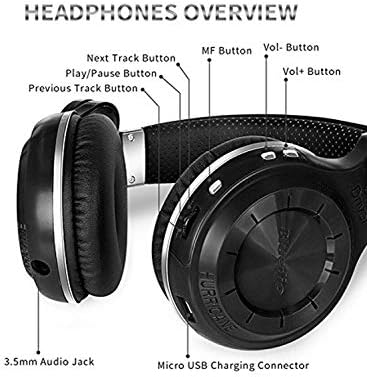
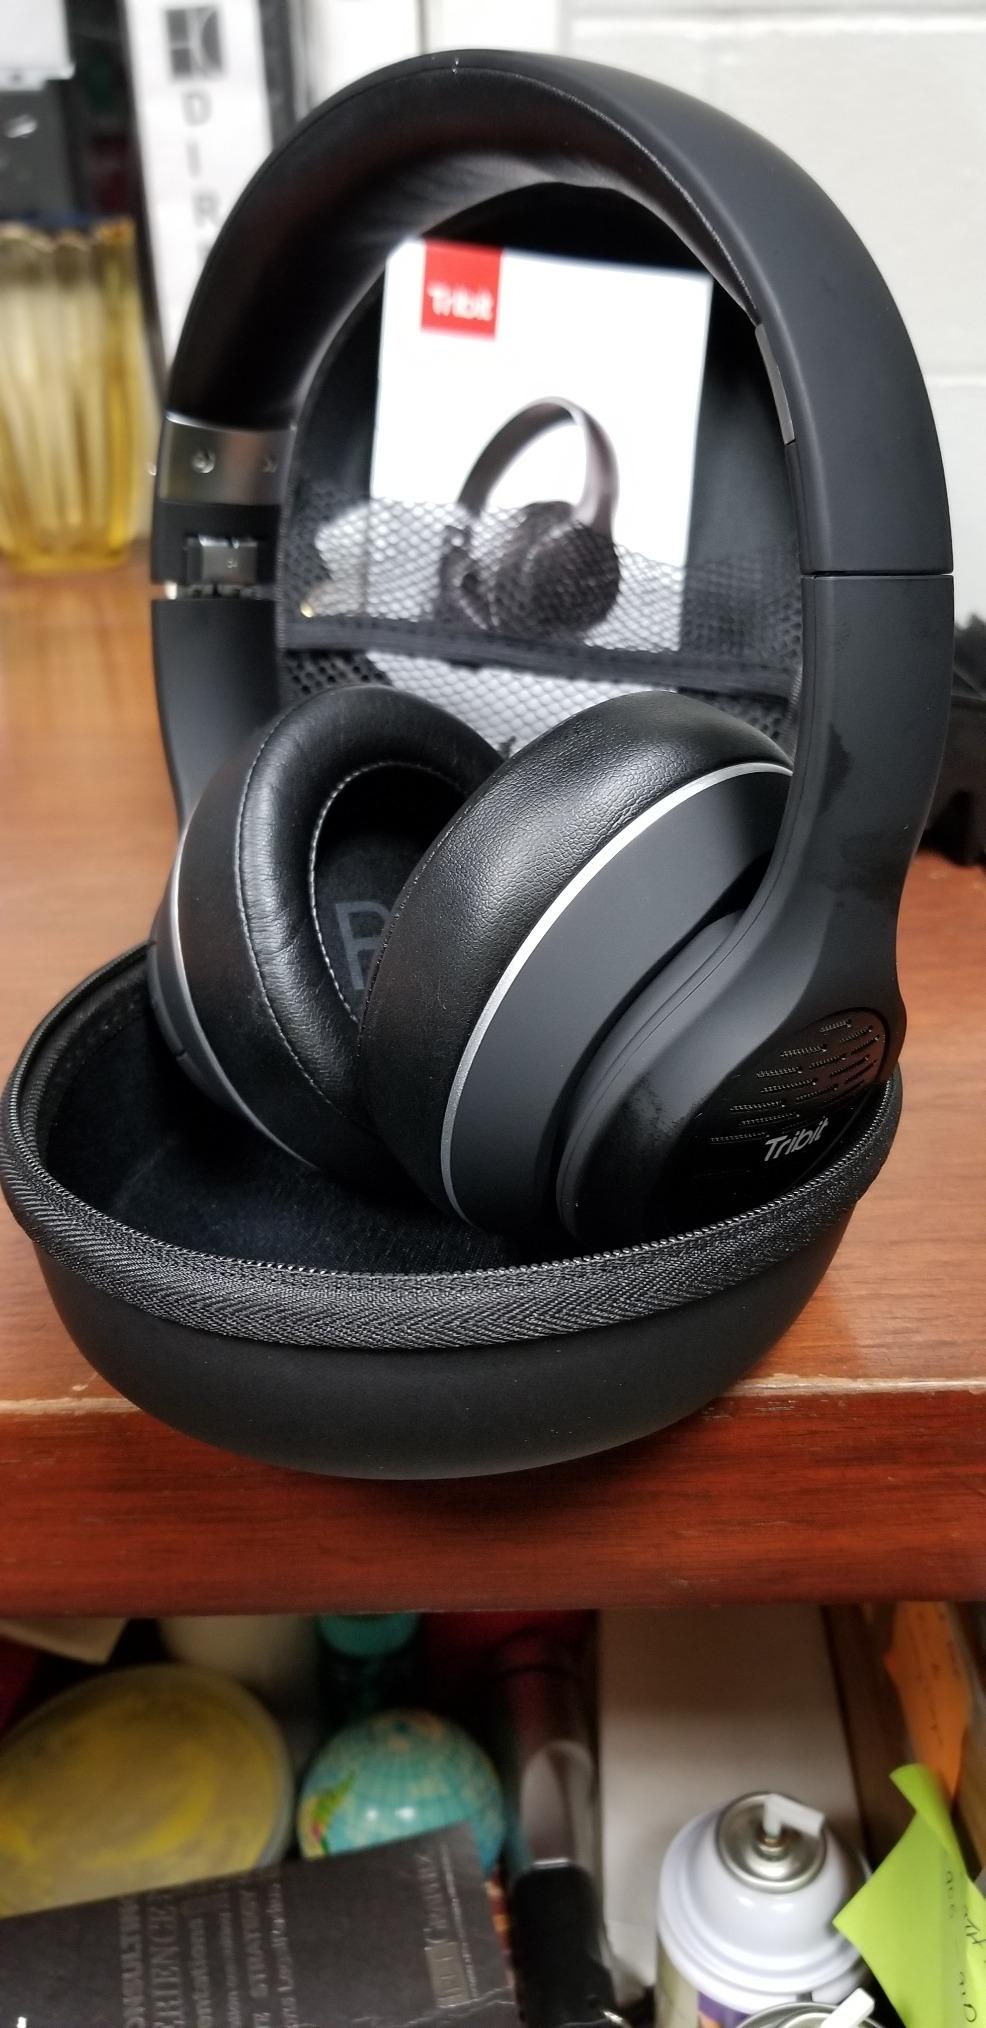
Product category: headphones
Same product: no